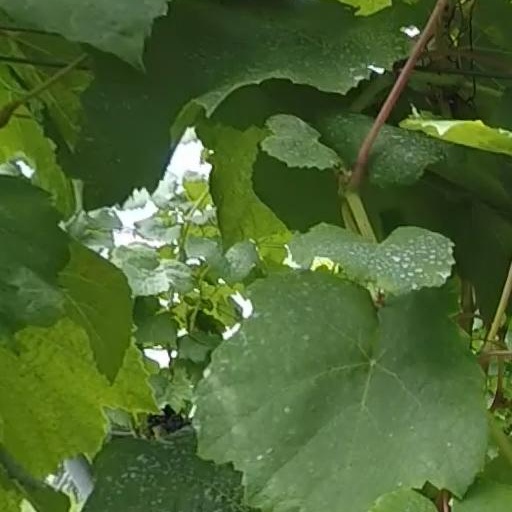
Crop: grape